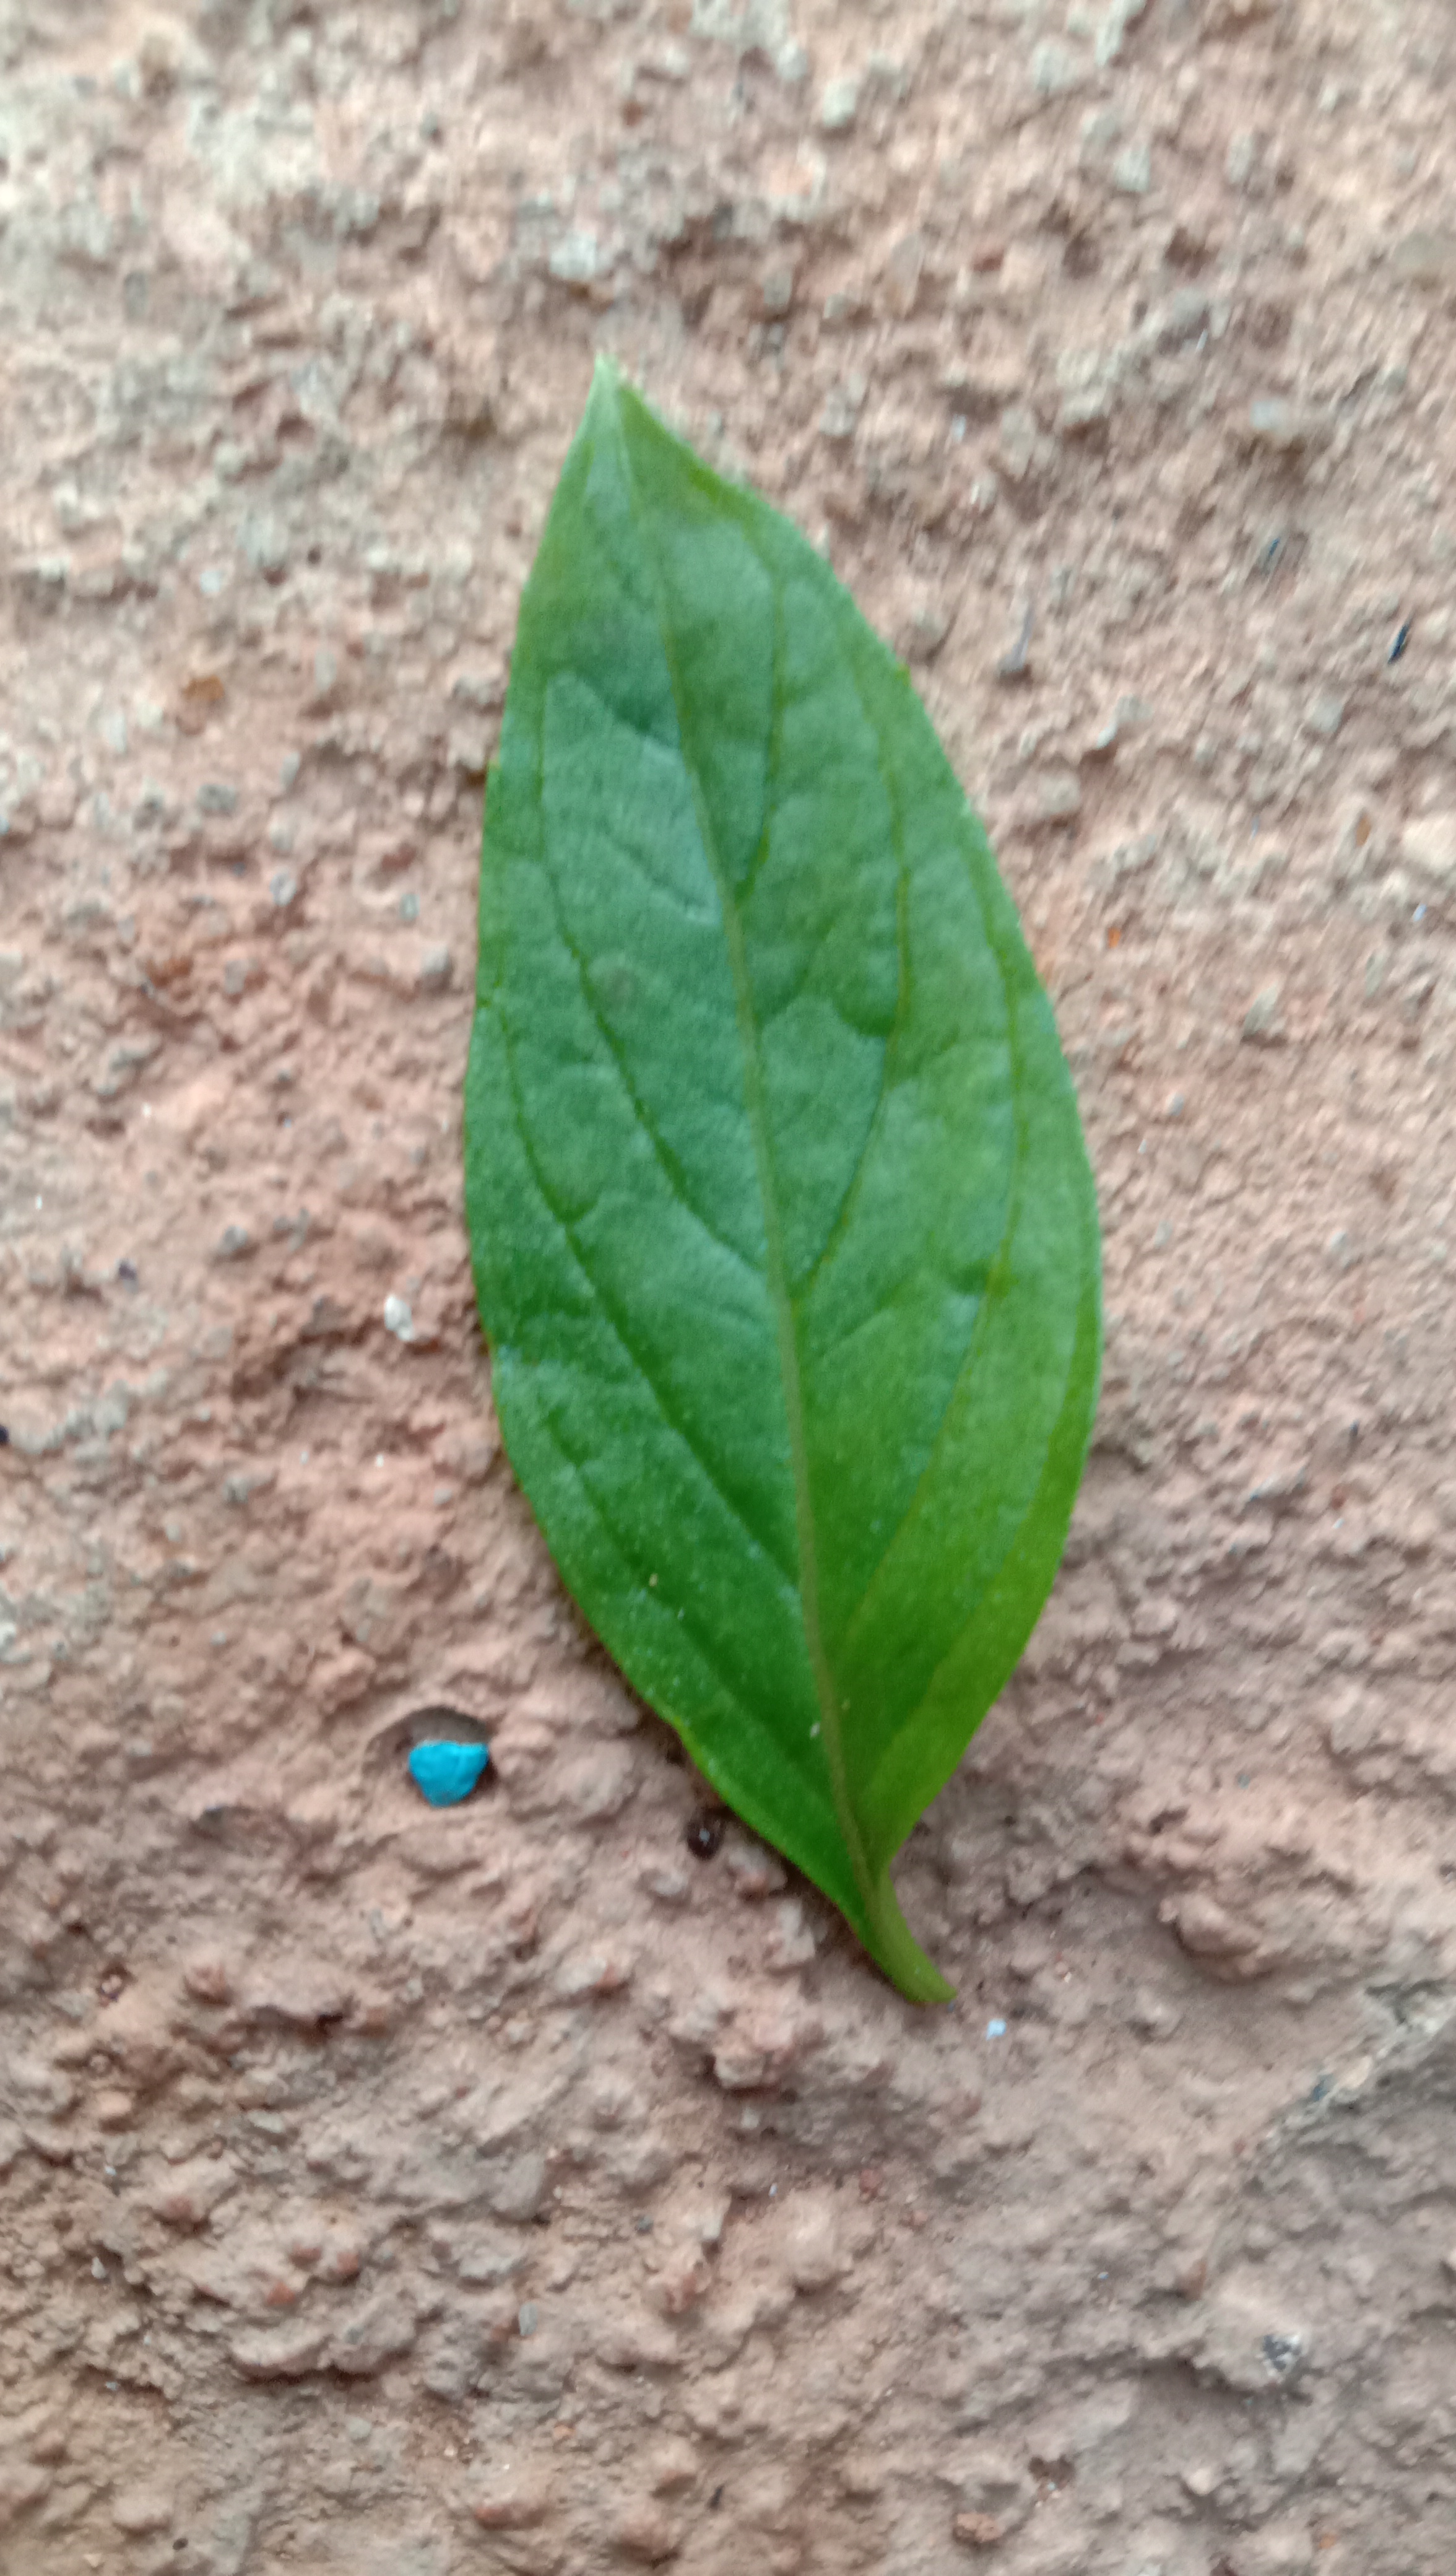
Plant: kamakasturi